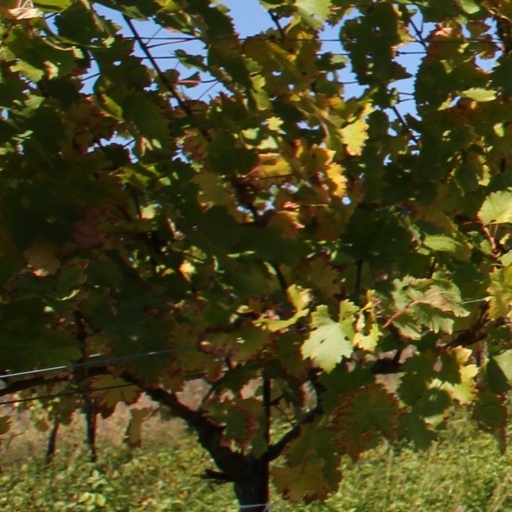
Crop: grape